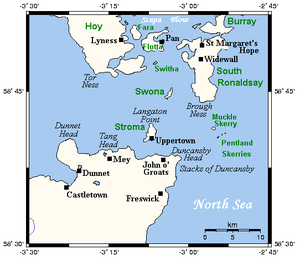
Le Pentland Firth, en gaélique écossais An Caol Arcach qui signifie en français « détroit des Orcades », est un détroit du Royaume-Uni situé en Écosse, entre l'île de Grande-Bretagne au sud et les Orcades au nord. Il relie la mer du Nord à l'est au reste de l'océan Atlantique à l'ouest. Il comporte de nombreuses îles comme Stroma, Swona ou encore les Pentland Skerries qui ont donné son nom au détroit.